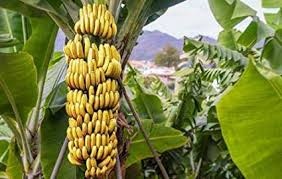
Label: banana